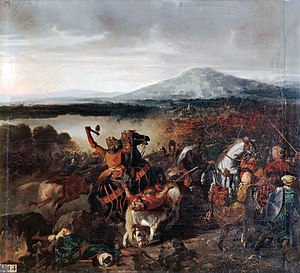
Roger 1. af Sicilien / Erobringen af Calabrien og Sicilien
Roger 1. af Sicilien i slaget ved Cerami (1063), hvor han besejrede en talmæssigt overlegen arabisk hær.
Roger 1., med tilnavnene Bosso og den store greve, var normannisk greve af Sicilien fra 1071 til 1101. Han var den ottende og yngste søn af Tancred af Hauteville, og han fuldendte Hauteville-slægtens erobring af Syditalien.